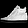
Label: Sneaker